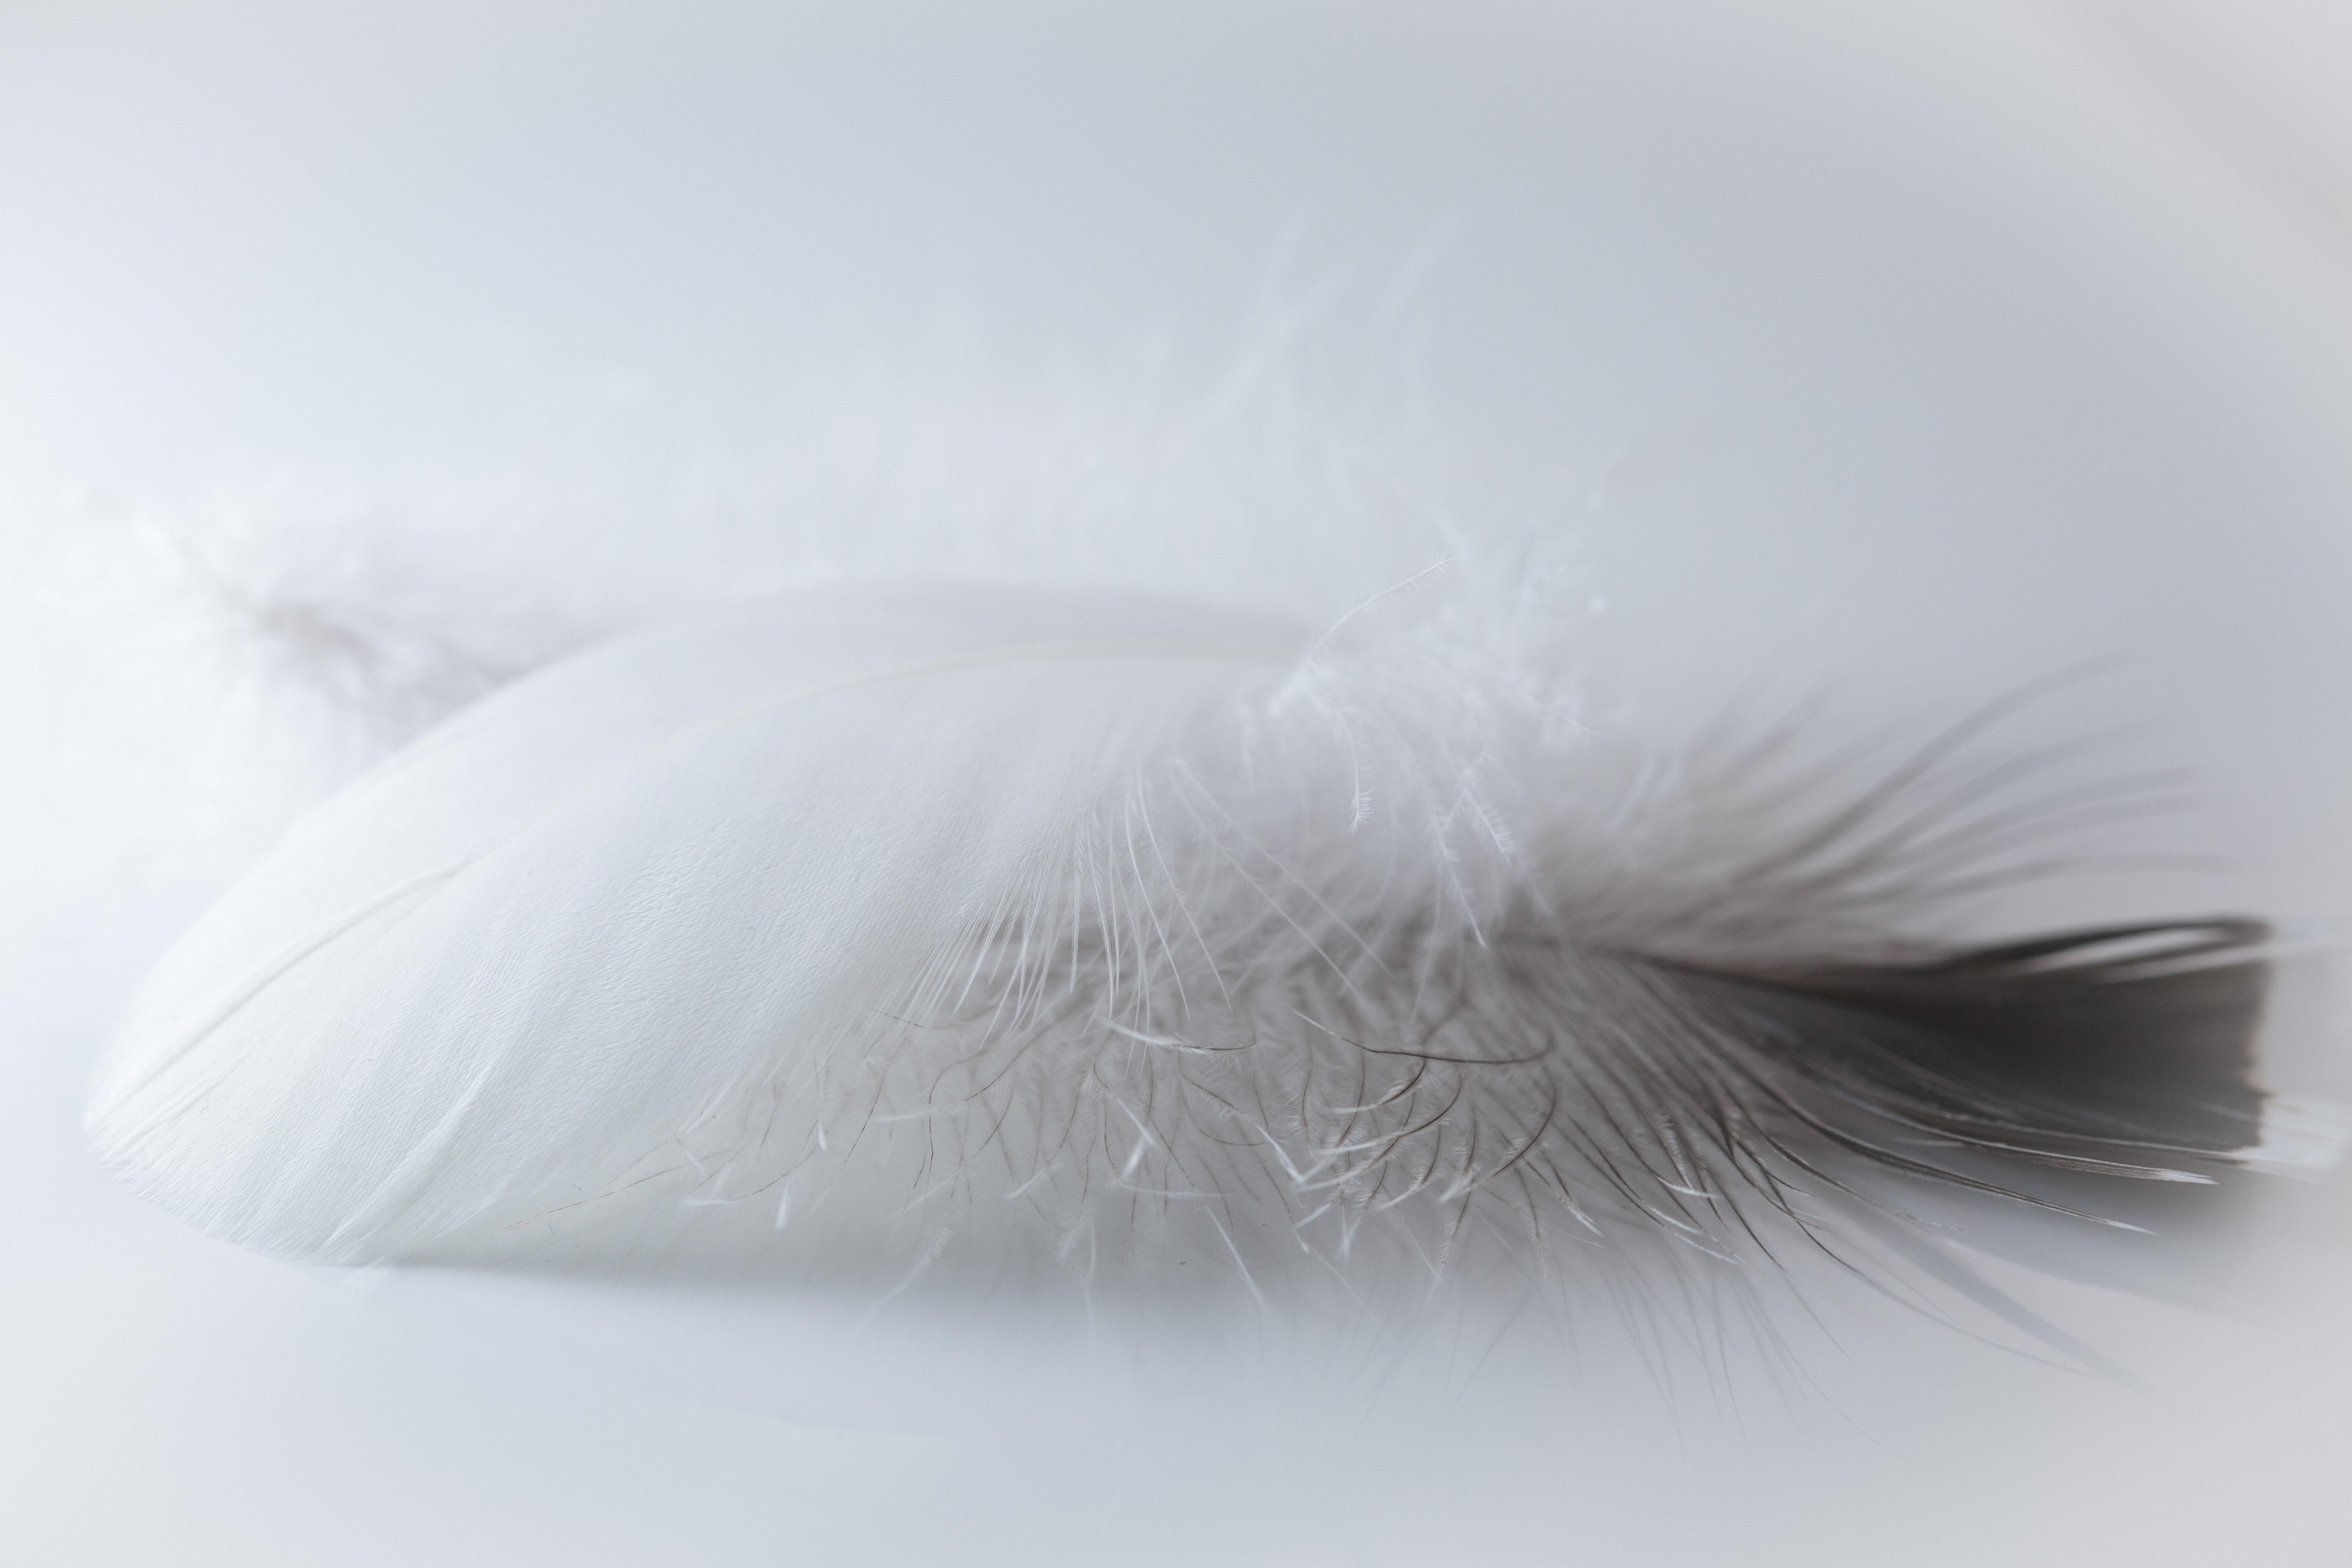
feather, close up, black and white, wing, fur